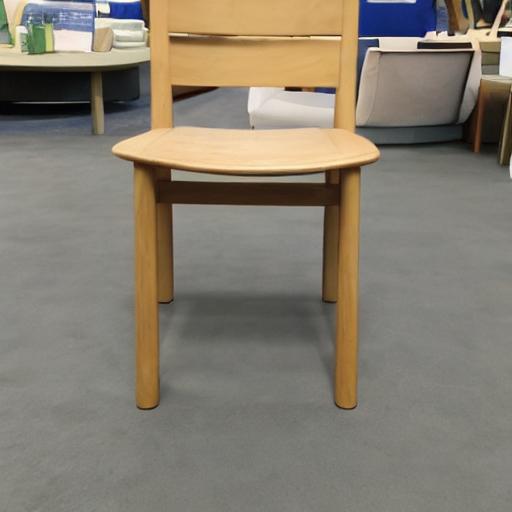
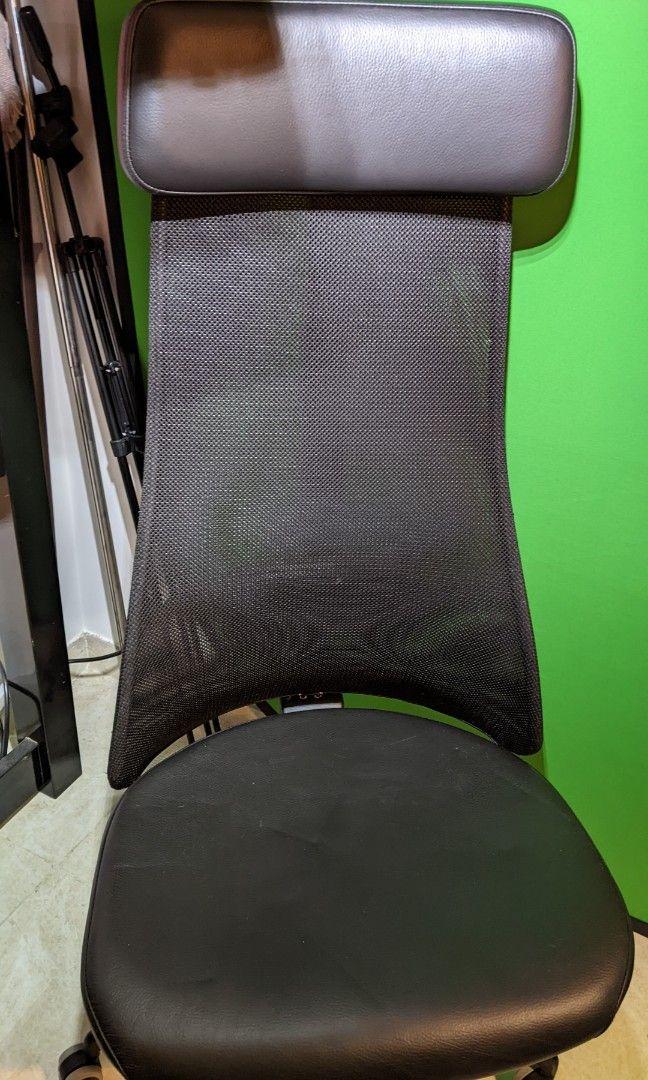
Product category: items_chair
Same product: no